Roseville Diamonds

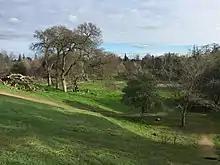
(2016) Within Maidu Regional Park. Roseville, California.

The Roseville Diamonds hosted their home minor league home games at Maidu Park. The ballpark was the home field of the Roseville High School baseball team and had a dirt field, with lighting. The ballpark was constructed in 1934 as a Works Progress Administration project on land that was donated by William Kaseberg. Today, Maidu Regional Park is still in use as a public park with ballfields and amenities on 152 acres. It is located at Rocky Ridge Drive and Johnson Ranch Drive in Roseville.